Beacon Hill, Boston

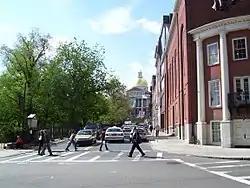
Park Street, looking toward Massachusetts State House, on Beacon Hill

Beacon Hill is a historic neighborhood in Boston, Massachusetts, United States. It is also the location of the Massachusetts State House. The term "Beacon Hill" is used locally as a metonym to refer to the state government or the legislature itself, much like Washington, D.C.'s Capitol Hill does at the federal level.